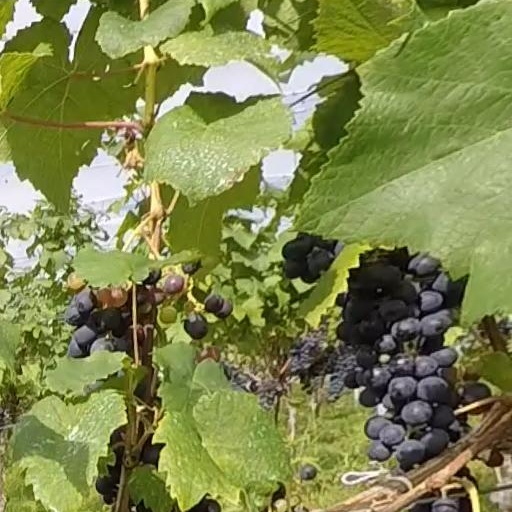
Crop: grape